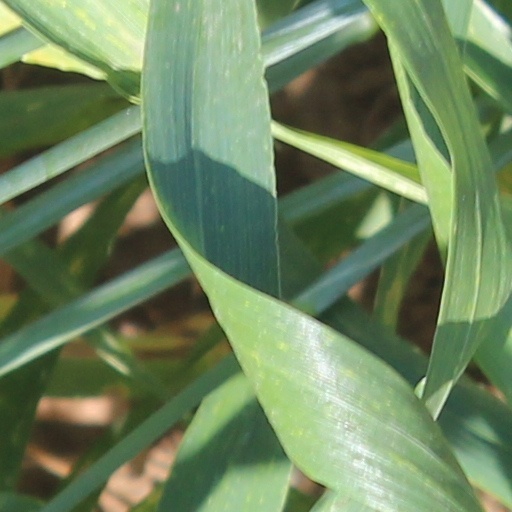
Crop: wheat